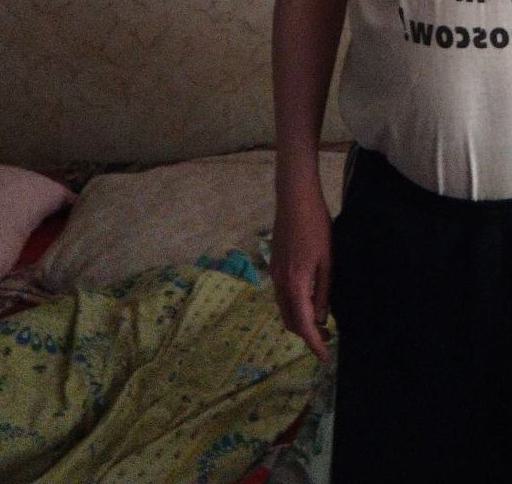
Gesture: no_gesture